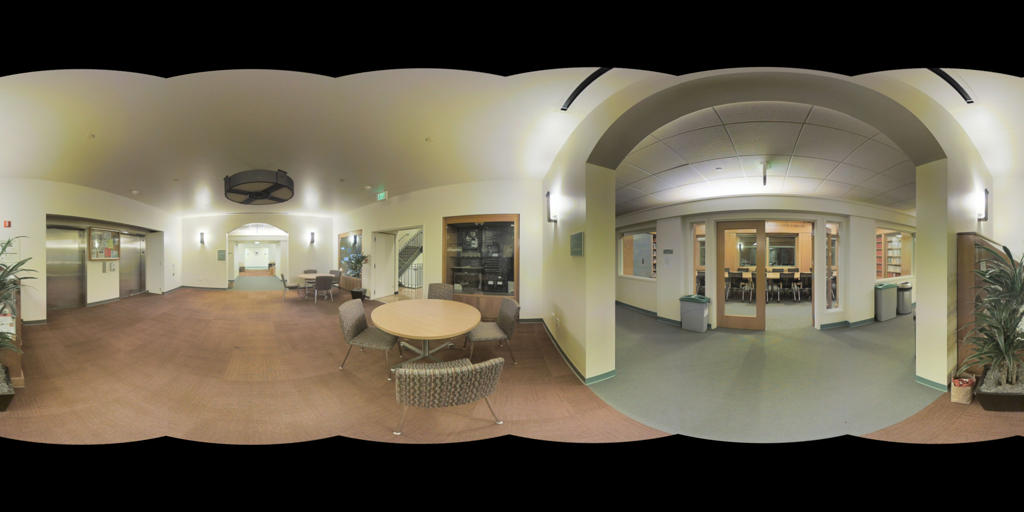
Referred object: the small round wooden coffee table

Referred object: the round wooden table